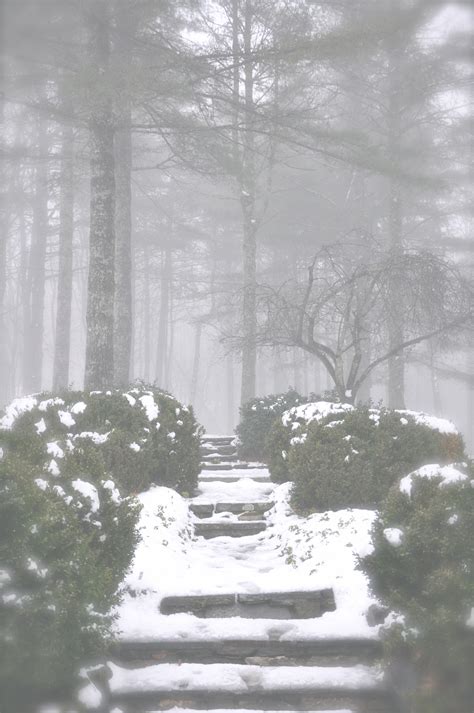
Weather: snow or frosty